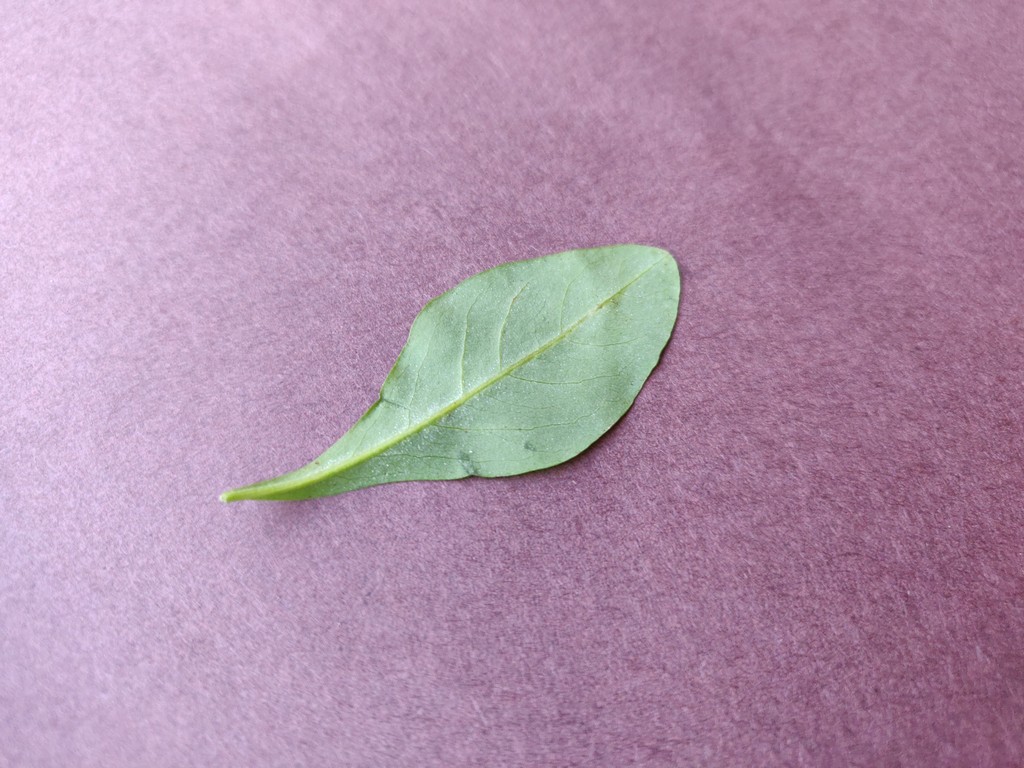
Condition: Healthy
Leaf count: single
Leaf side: back